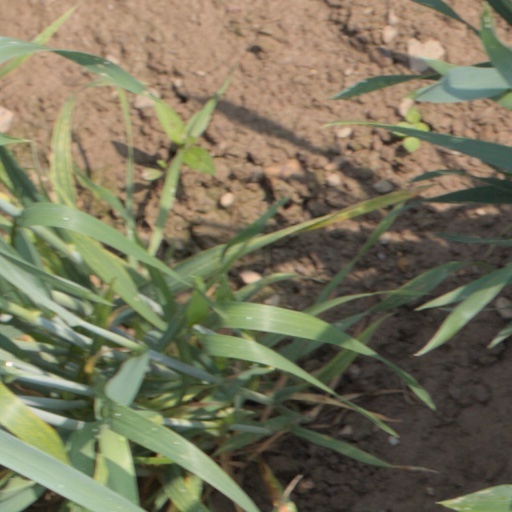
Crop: wheat